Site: brandenburg
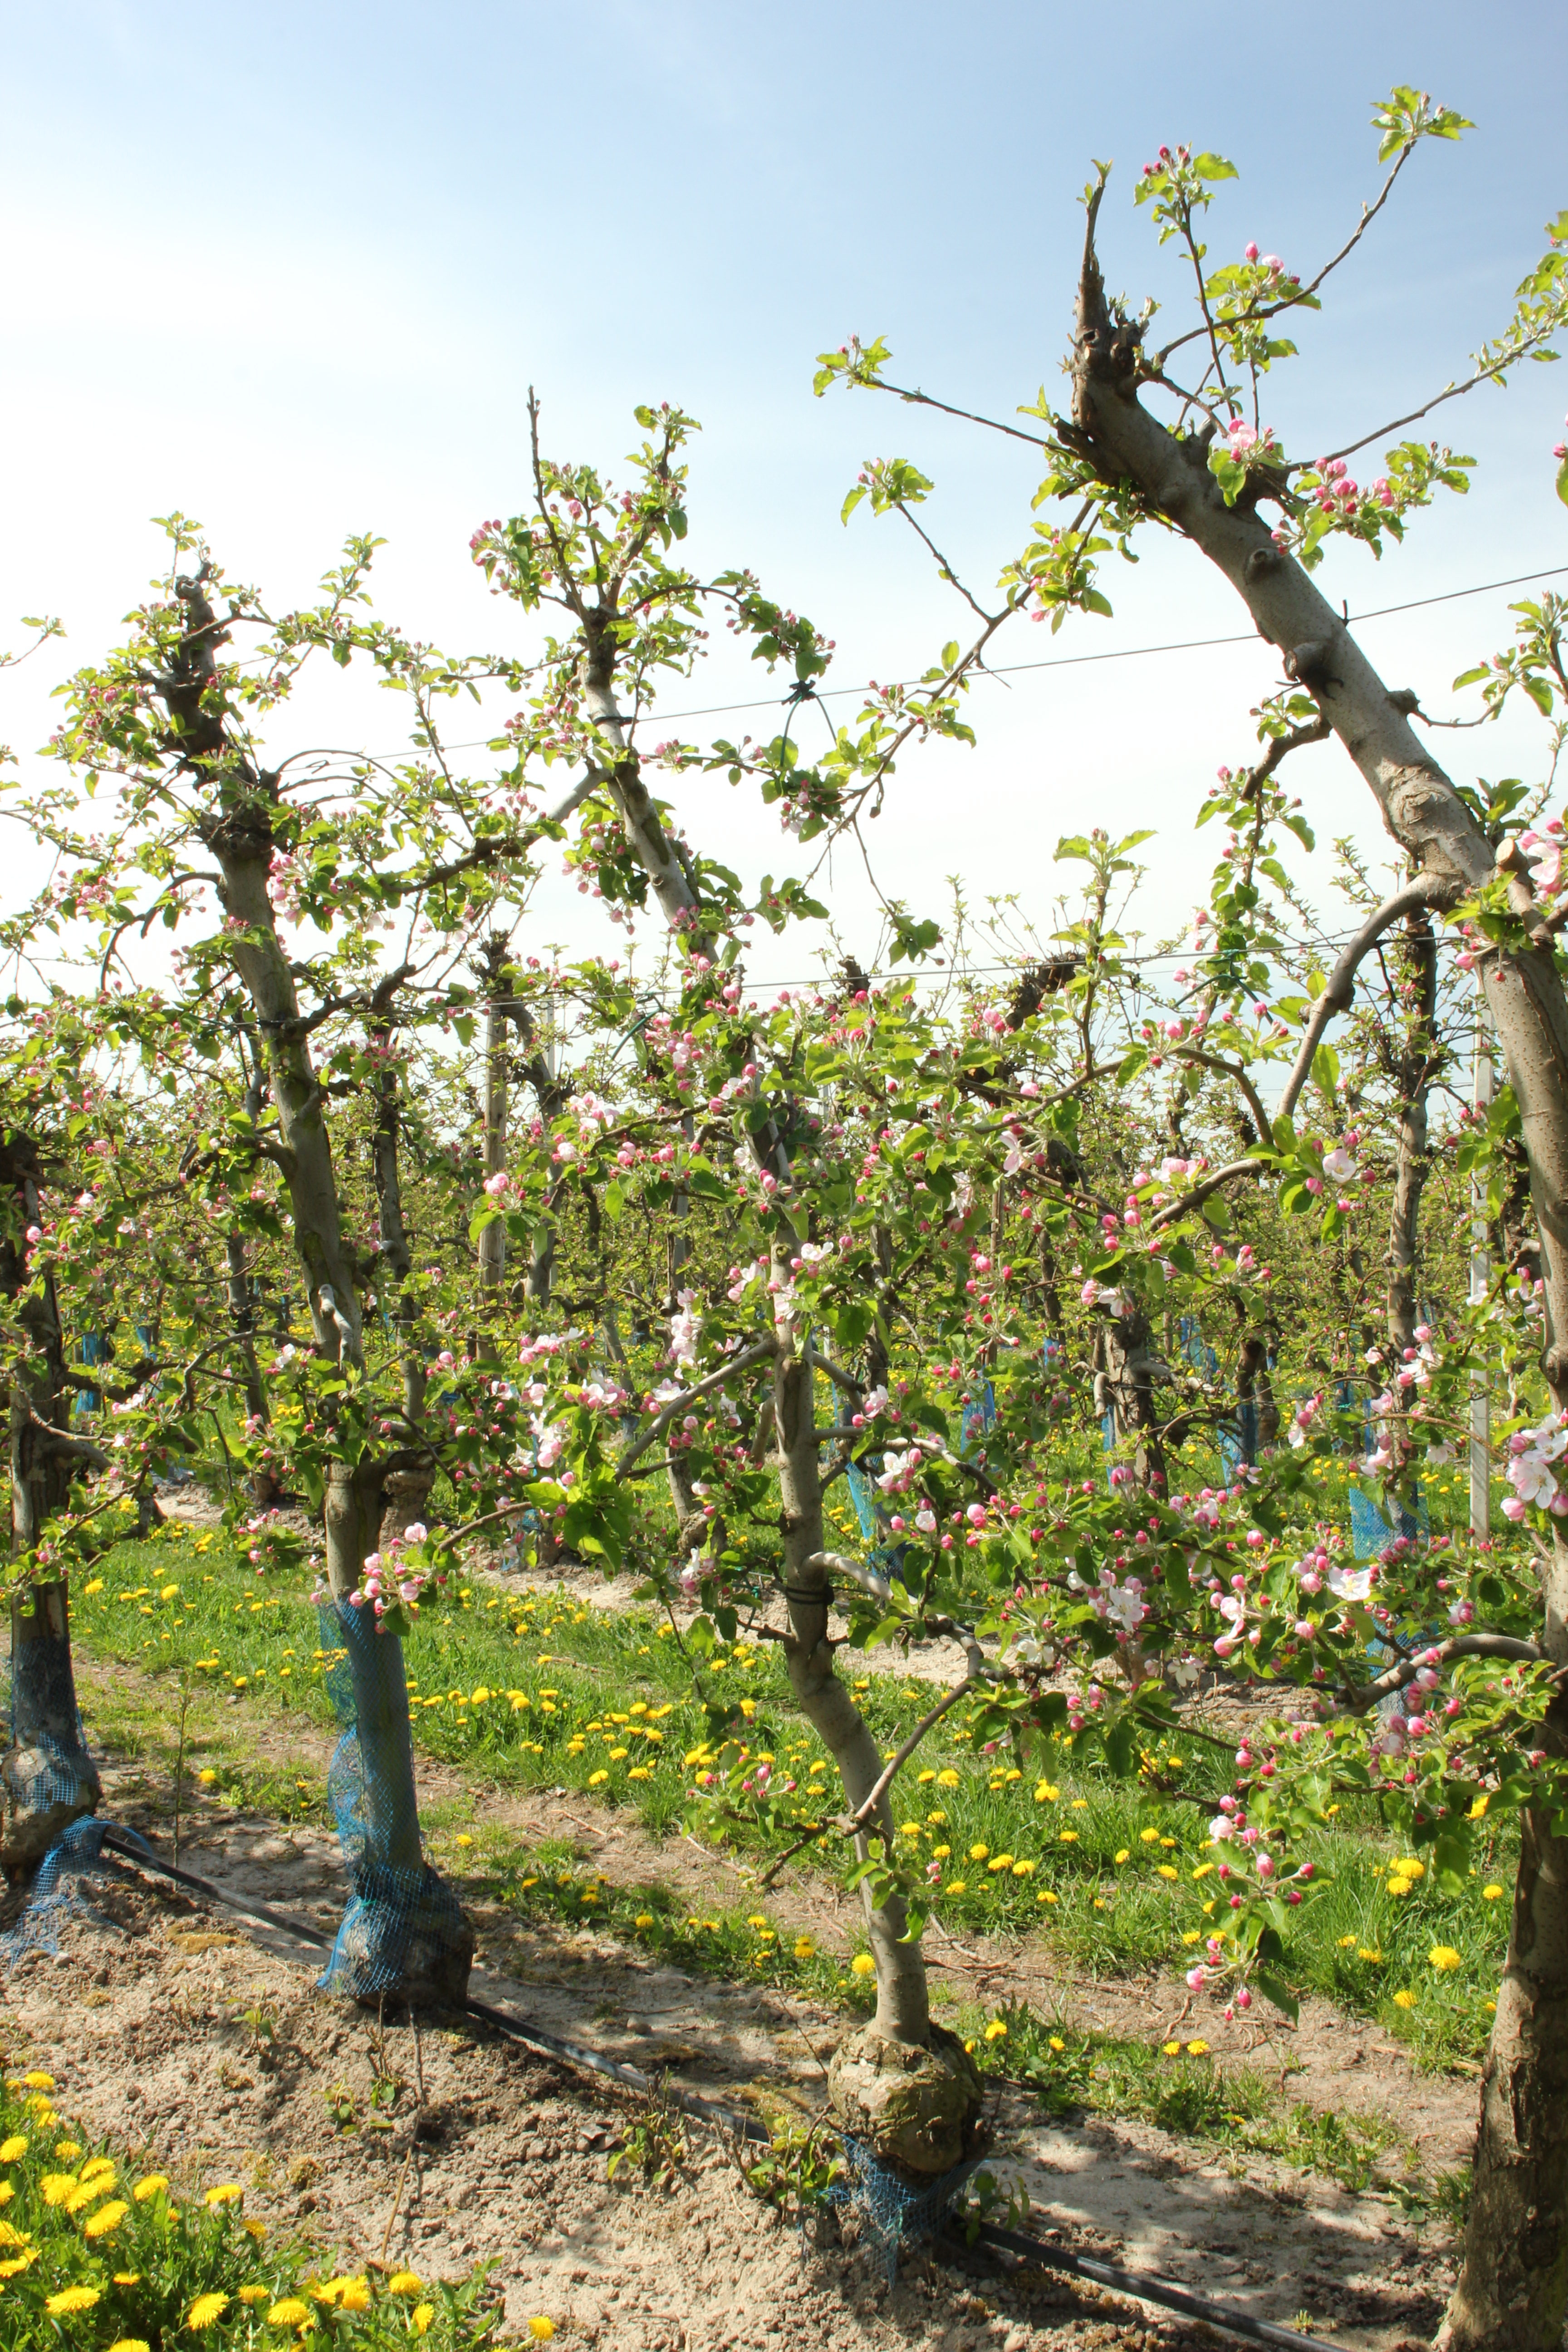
Growth stage (BBCH 57): Inflorescence emergence